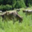
Label: cattle